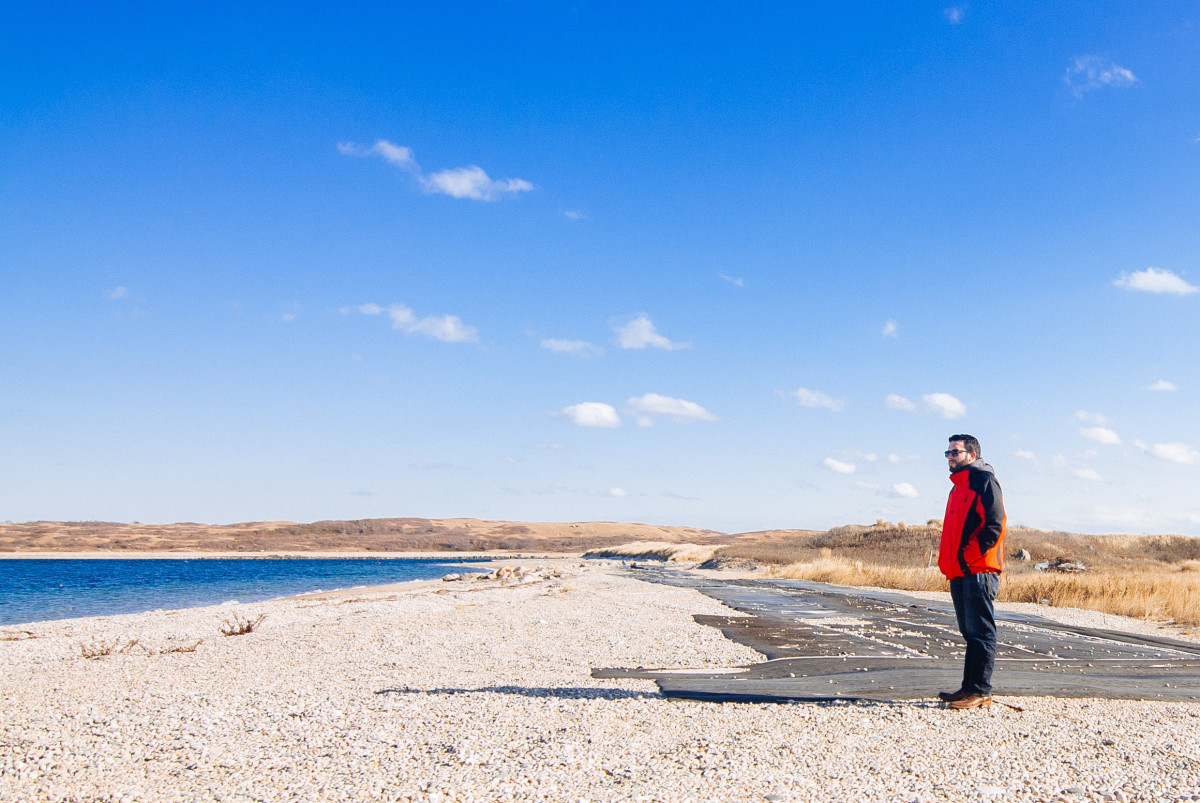
Tags: landscape, sea, coast, sand, ocean, horizon, shore, vacation, body of water, landform